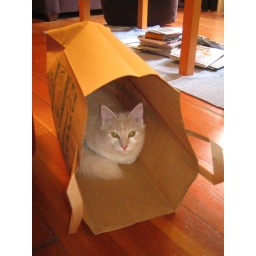
cat in a bag